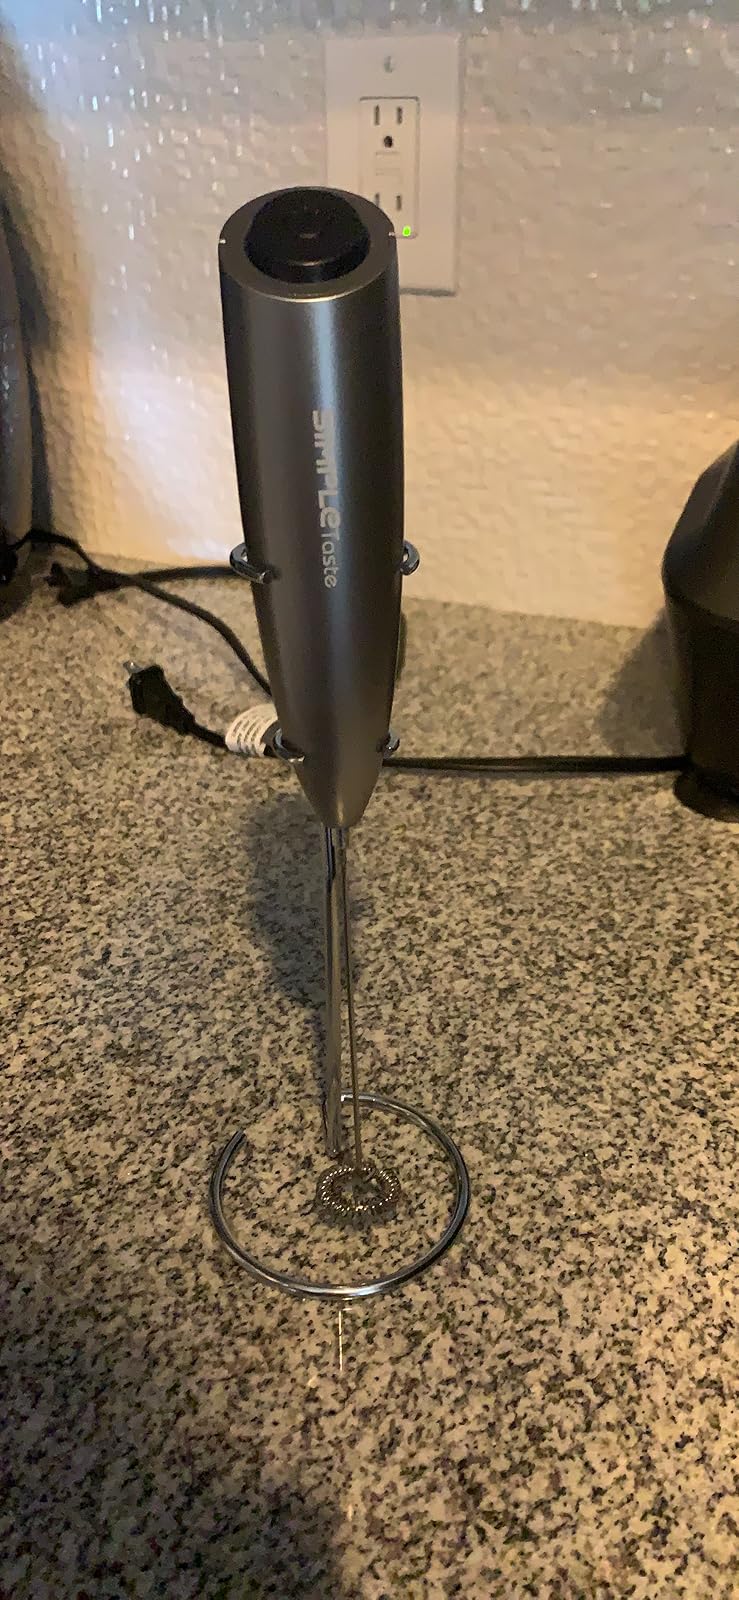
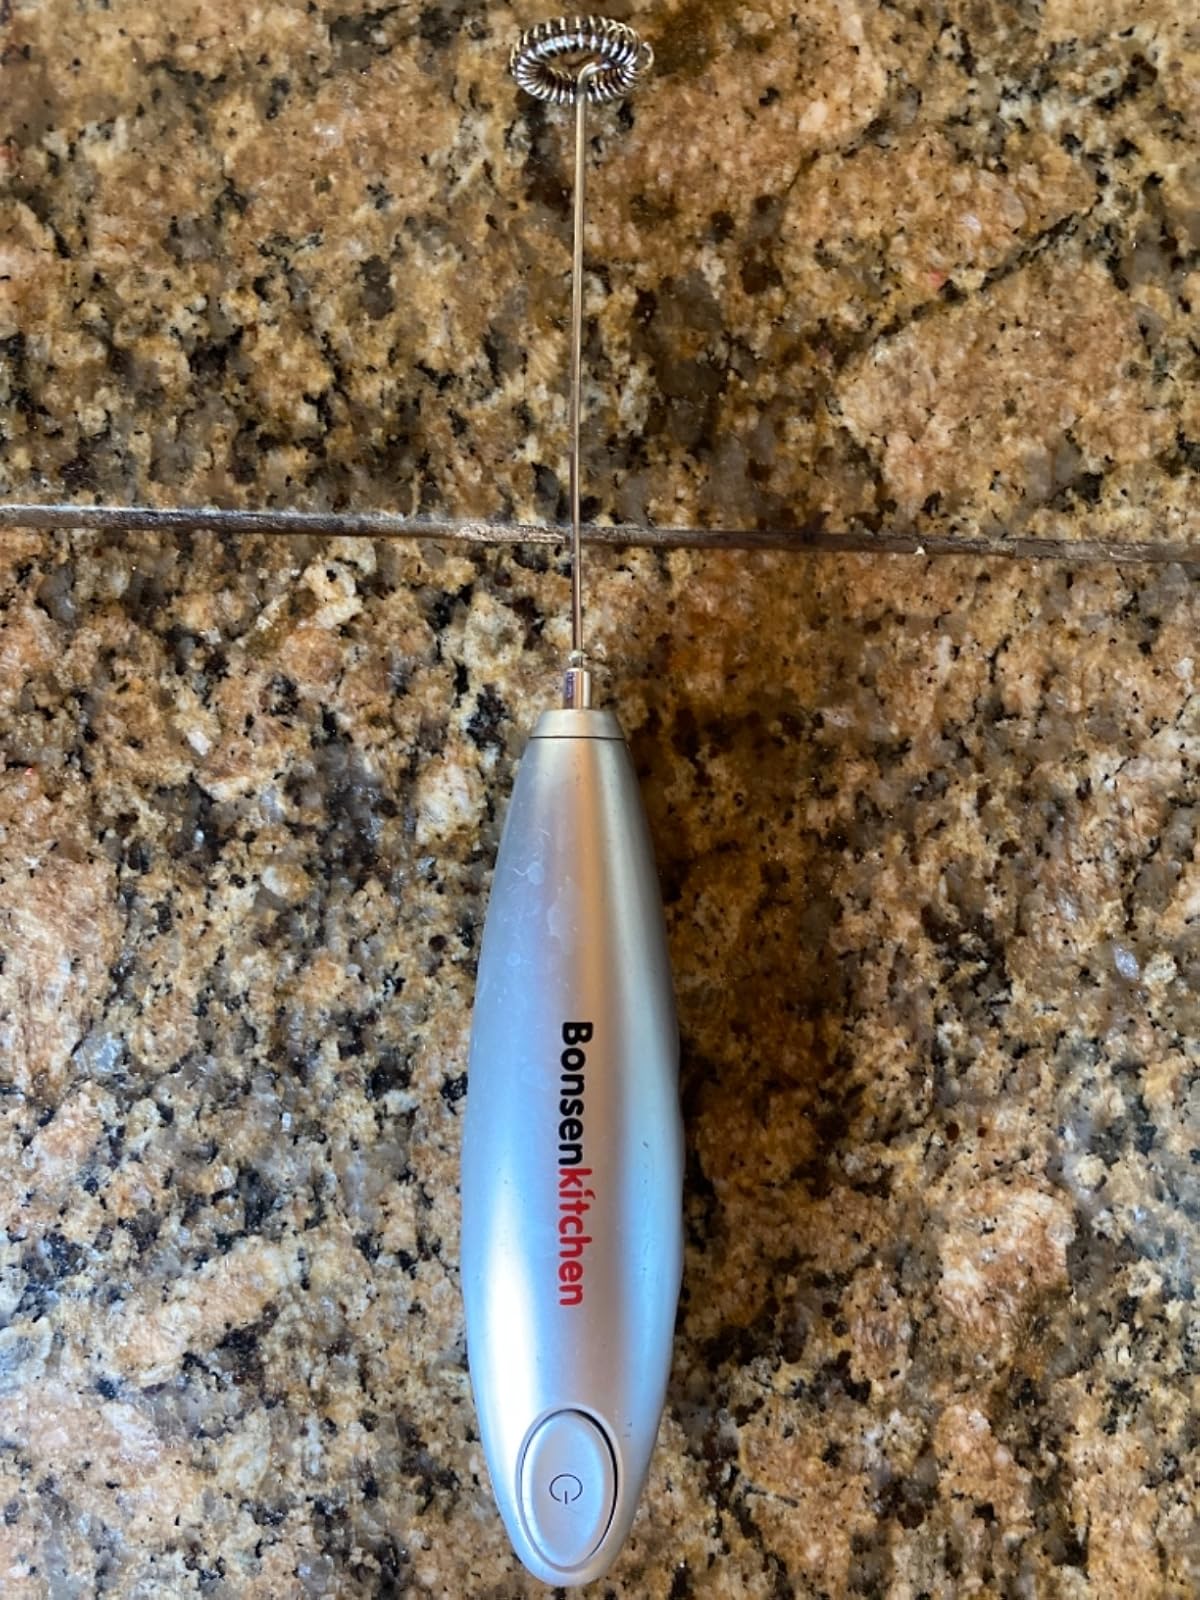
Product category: items_mixer
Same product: no